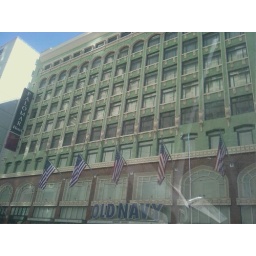
The cool looking old navy building on 4th and market in san francisco